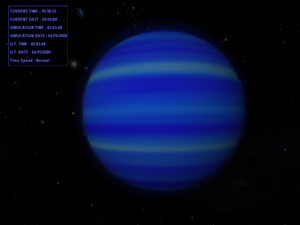
La planète 55 Cnc c dans MPL3D
55 Cancri c ou Brahe est une exoplanète d'une masse semblable à celle de Saturne orbitant autour de l'étoile 55 Cancri. Il s'agit de la troisième planète la plus proche de l'étoile au sein du système planétaire. 55 Cancri c a été découverte en 2002.